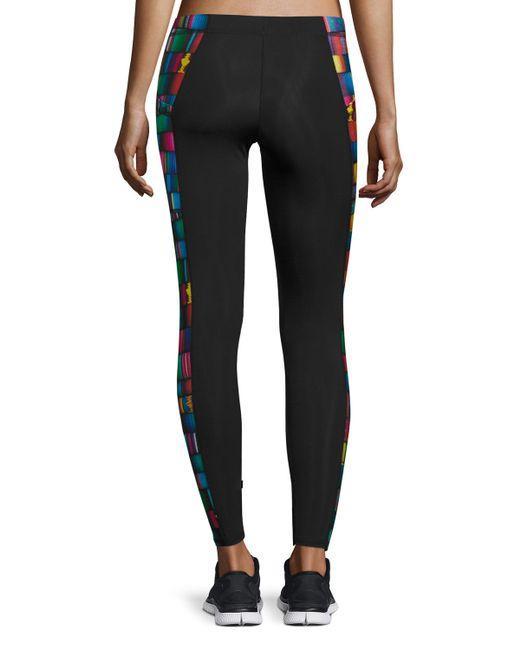
bedruckte schwarze Yoga-Leggings für Frauen